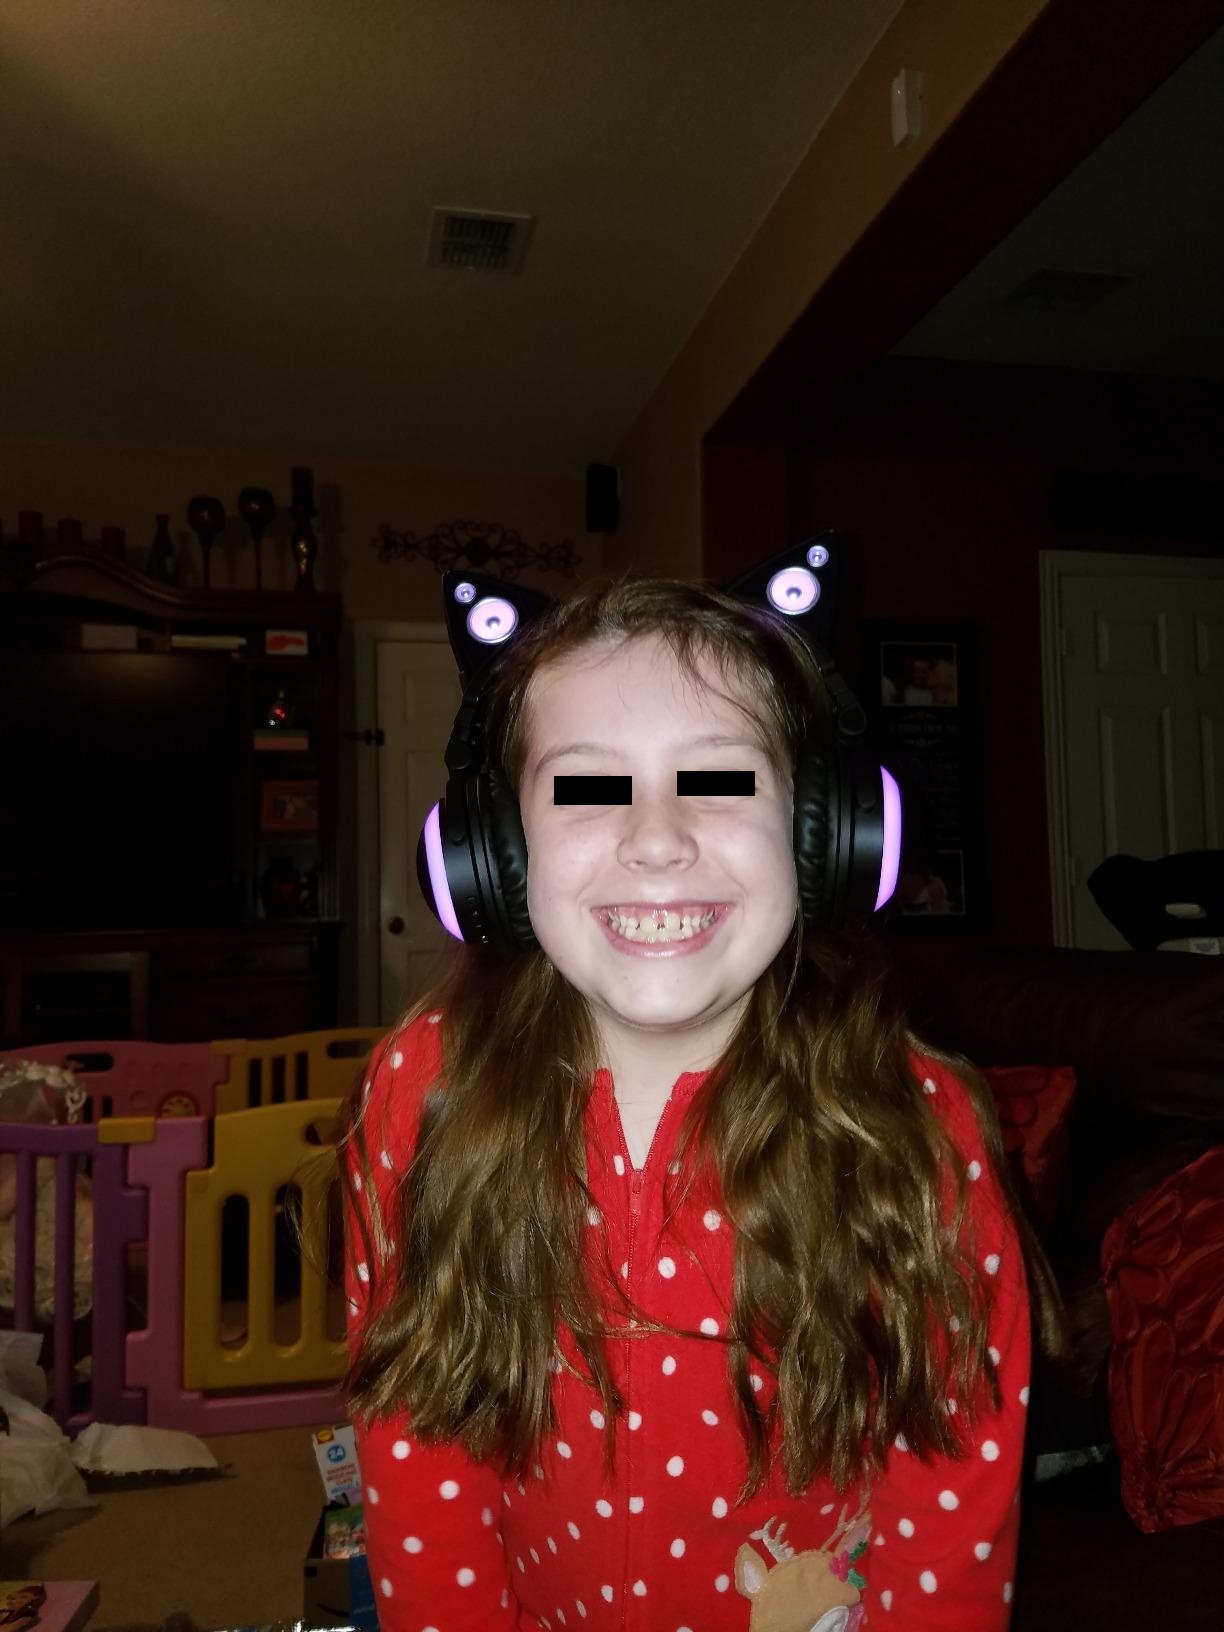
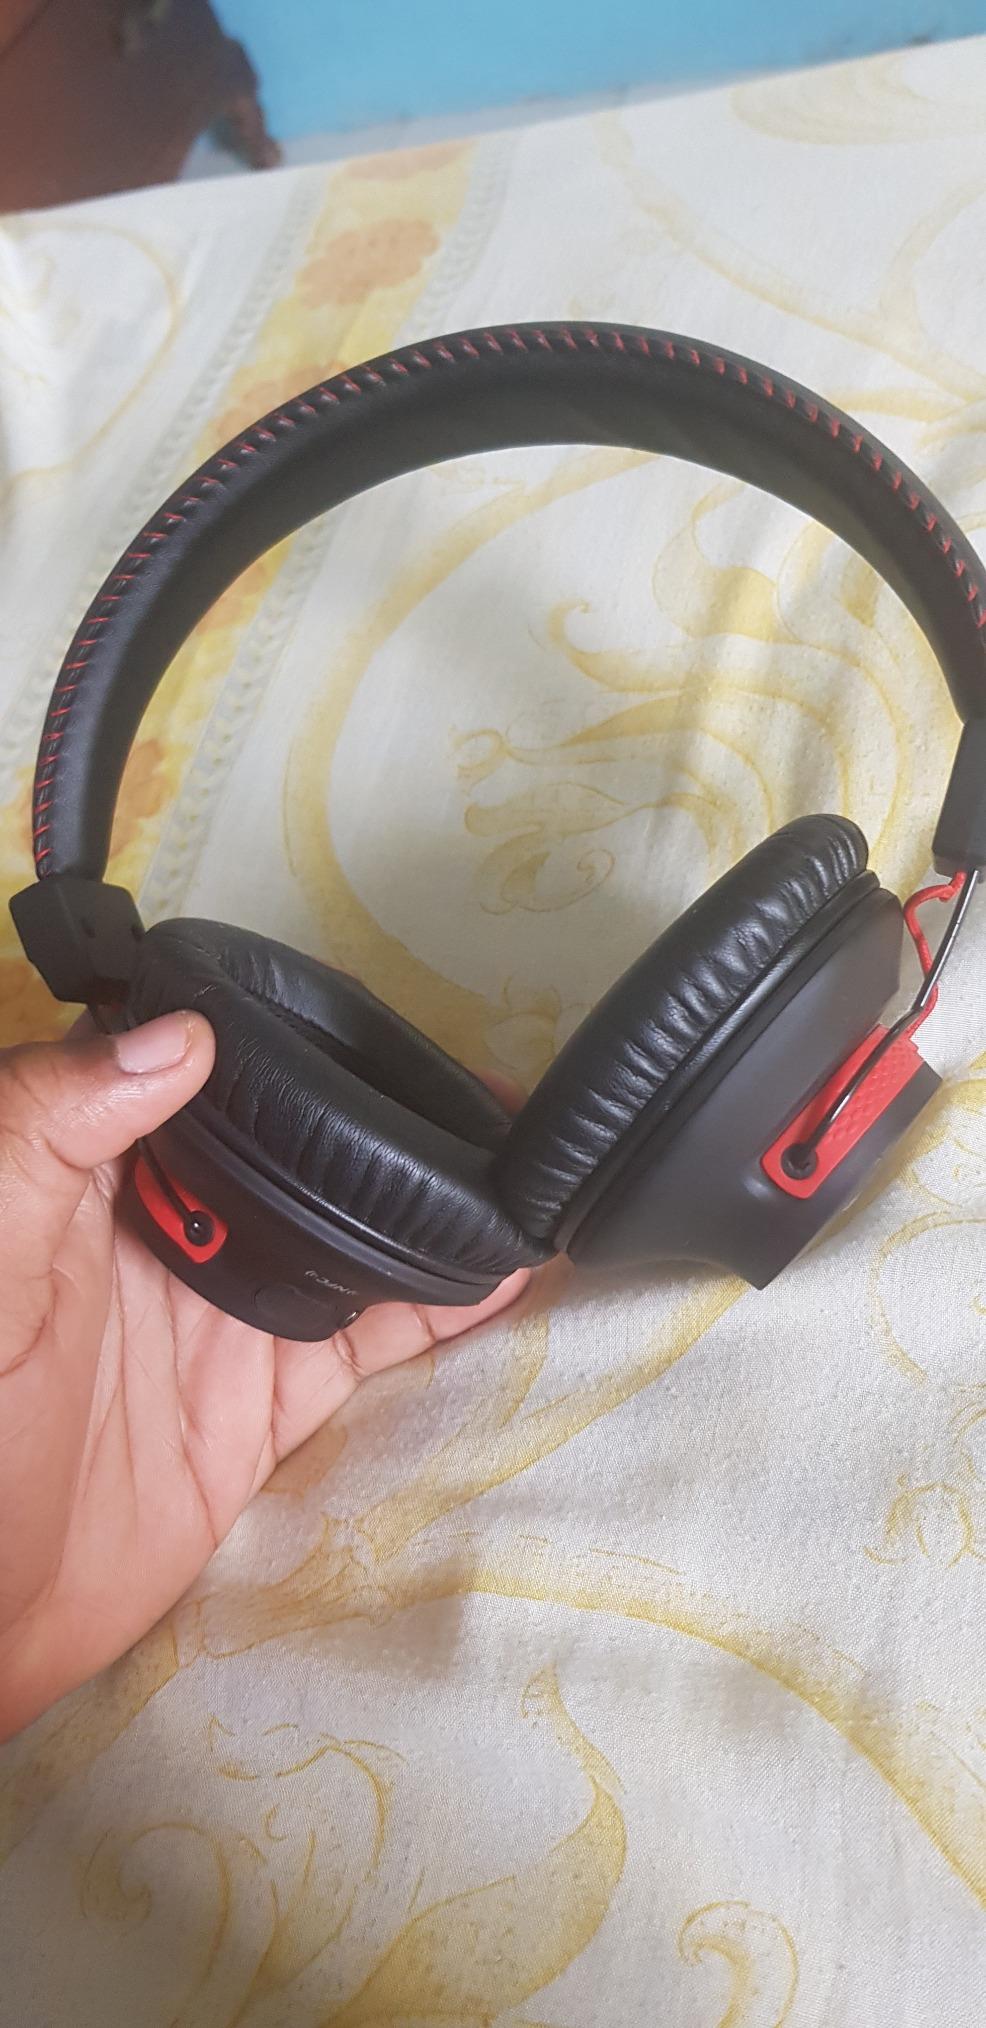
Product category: headphones
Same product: no